Naval Facility Point Sur

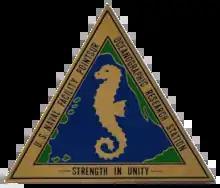
NAVFAC Point Sur logo

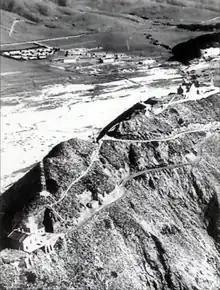
Aerial view of the Point Sur Lightstation with the Naval Facility Point Sur in the background in 1969.

Naval Facility Point Sur was one of 30 secret sites worldwide that were built during the Cold War to detect Soviet submarines. In 1958, the U.S. Navy built a Naval Facility ½ mile south of Point Sur on the Big Sur coast to provide submarine surveillance using the classified SOund SUrveillance System (SOSUS). The public was told the station was engaged in oceanographic research.